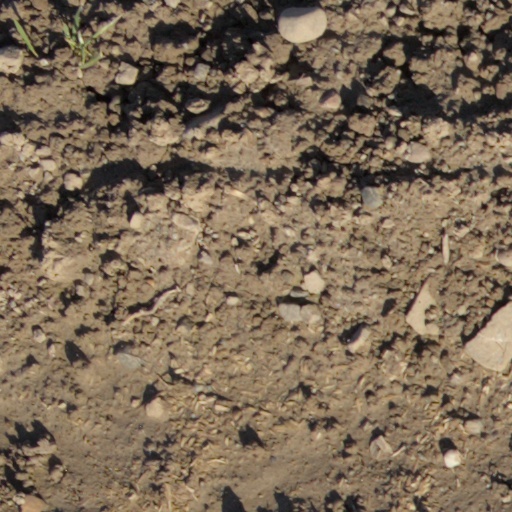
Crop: wheat